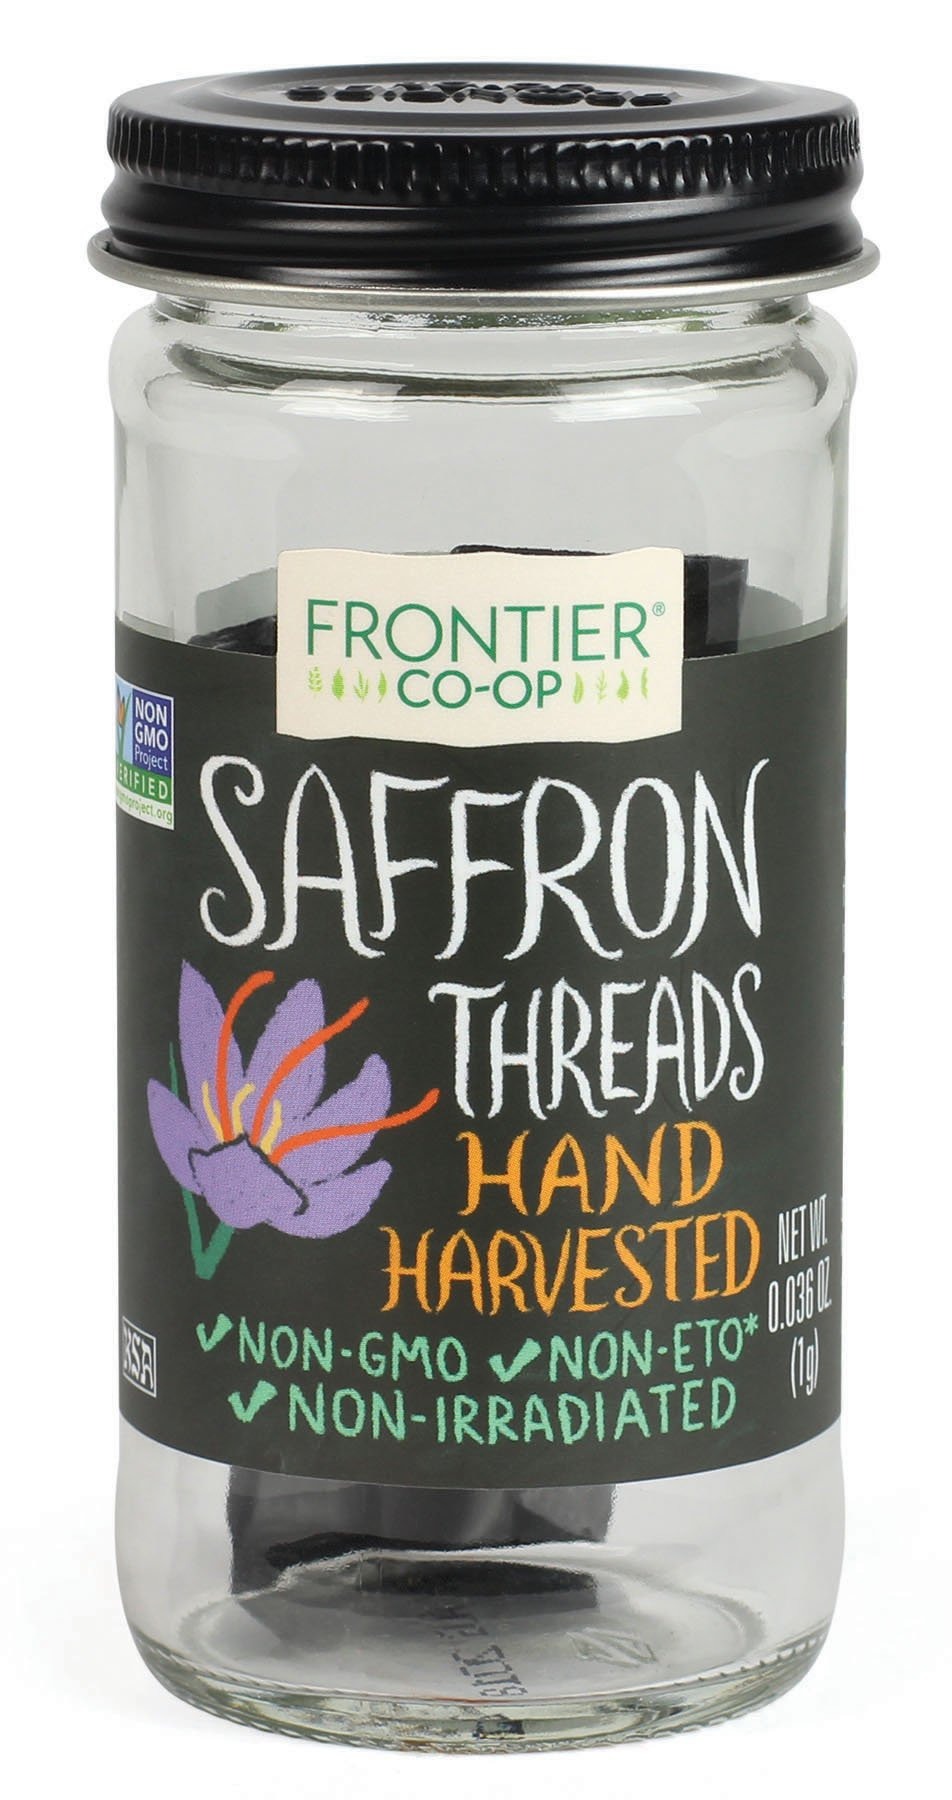
Item Name: Frontier Culinary Spices Saffron, 0.036-Ounce Bottle
Value: 0.03
Unit: Fl Oz

Price: 14.95